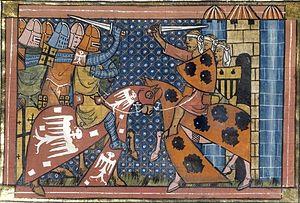
Bataille d'Édesse (1146)
Avril : les Almohades prennent Fès, puis passent en Espagne. Les princes musulmans reconnaissent leur autorité.